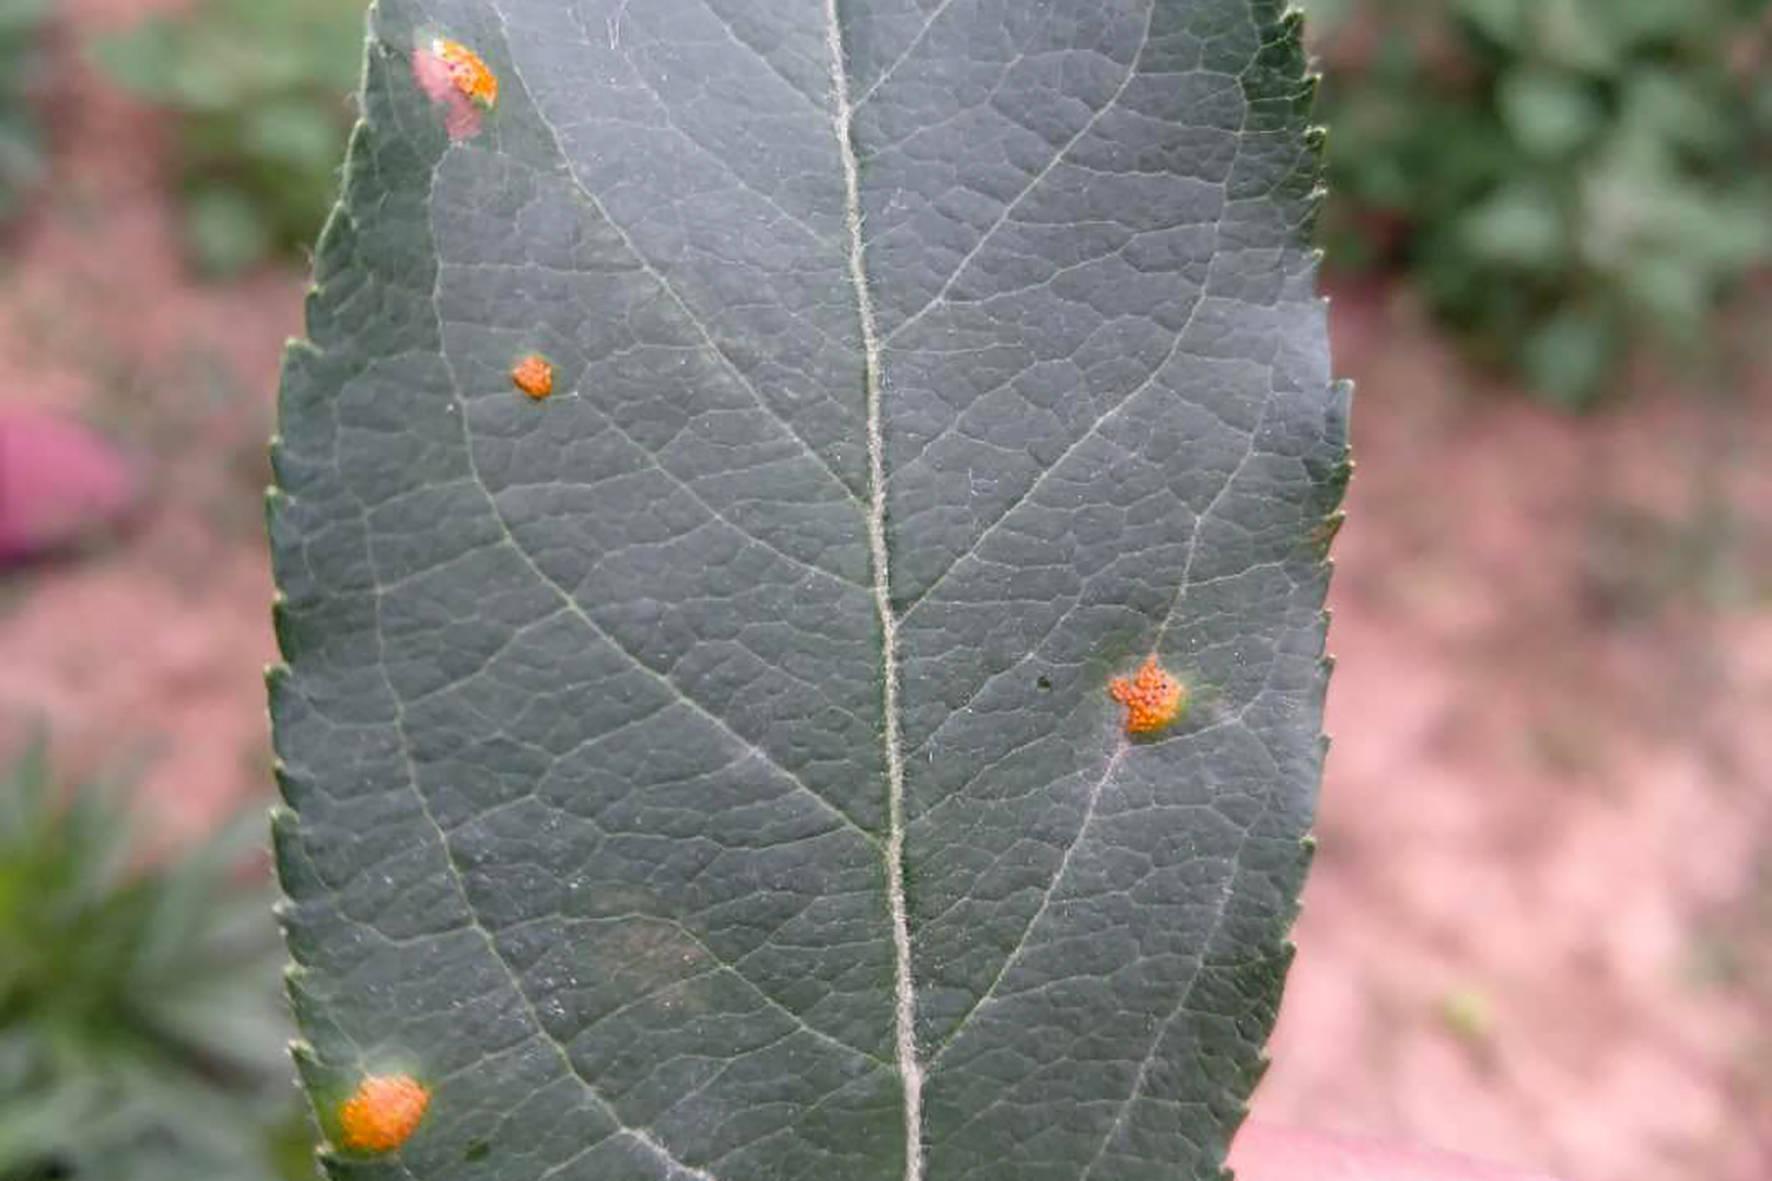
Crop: apple
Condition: rust